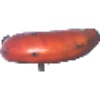
Label: red_banana